Origination Clause

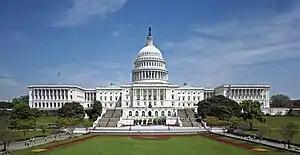
Revenue-raising bills must have started in the House (right) and moved to the Senate (left).

What this means exactly is disputed. According to one scholar, a statute is outside the scope of the Origination Clause if it "imposes an exaction not to raise revenue, but to enforce a statute passed under the Commerce Clause or other enumerated power." However, according to another scholar, even exactions imposed only under the taxing powers of Congress are outside the scope of the Origination Clause if Congress "earmarks revenues to fund a program it creates." Regarding the latter view, Justice John Paul Stevens suggested in 1990 that its tendency was to "convert the Origination Clause into a formal accounting requirement... "